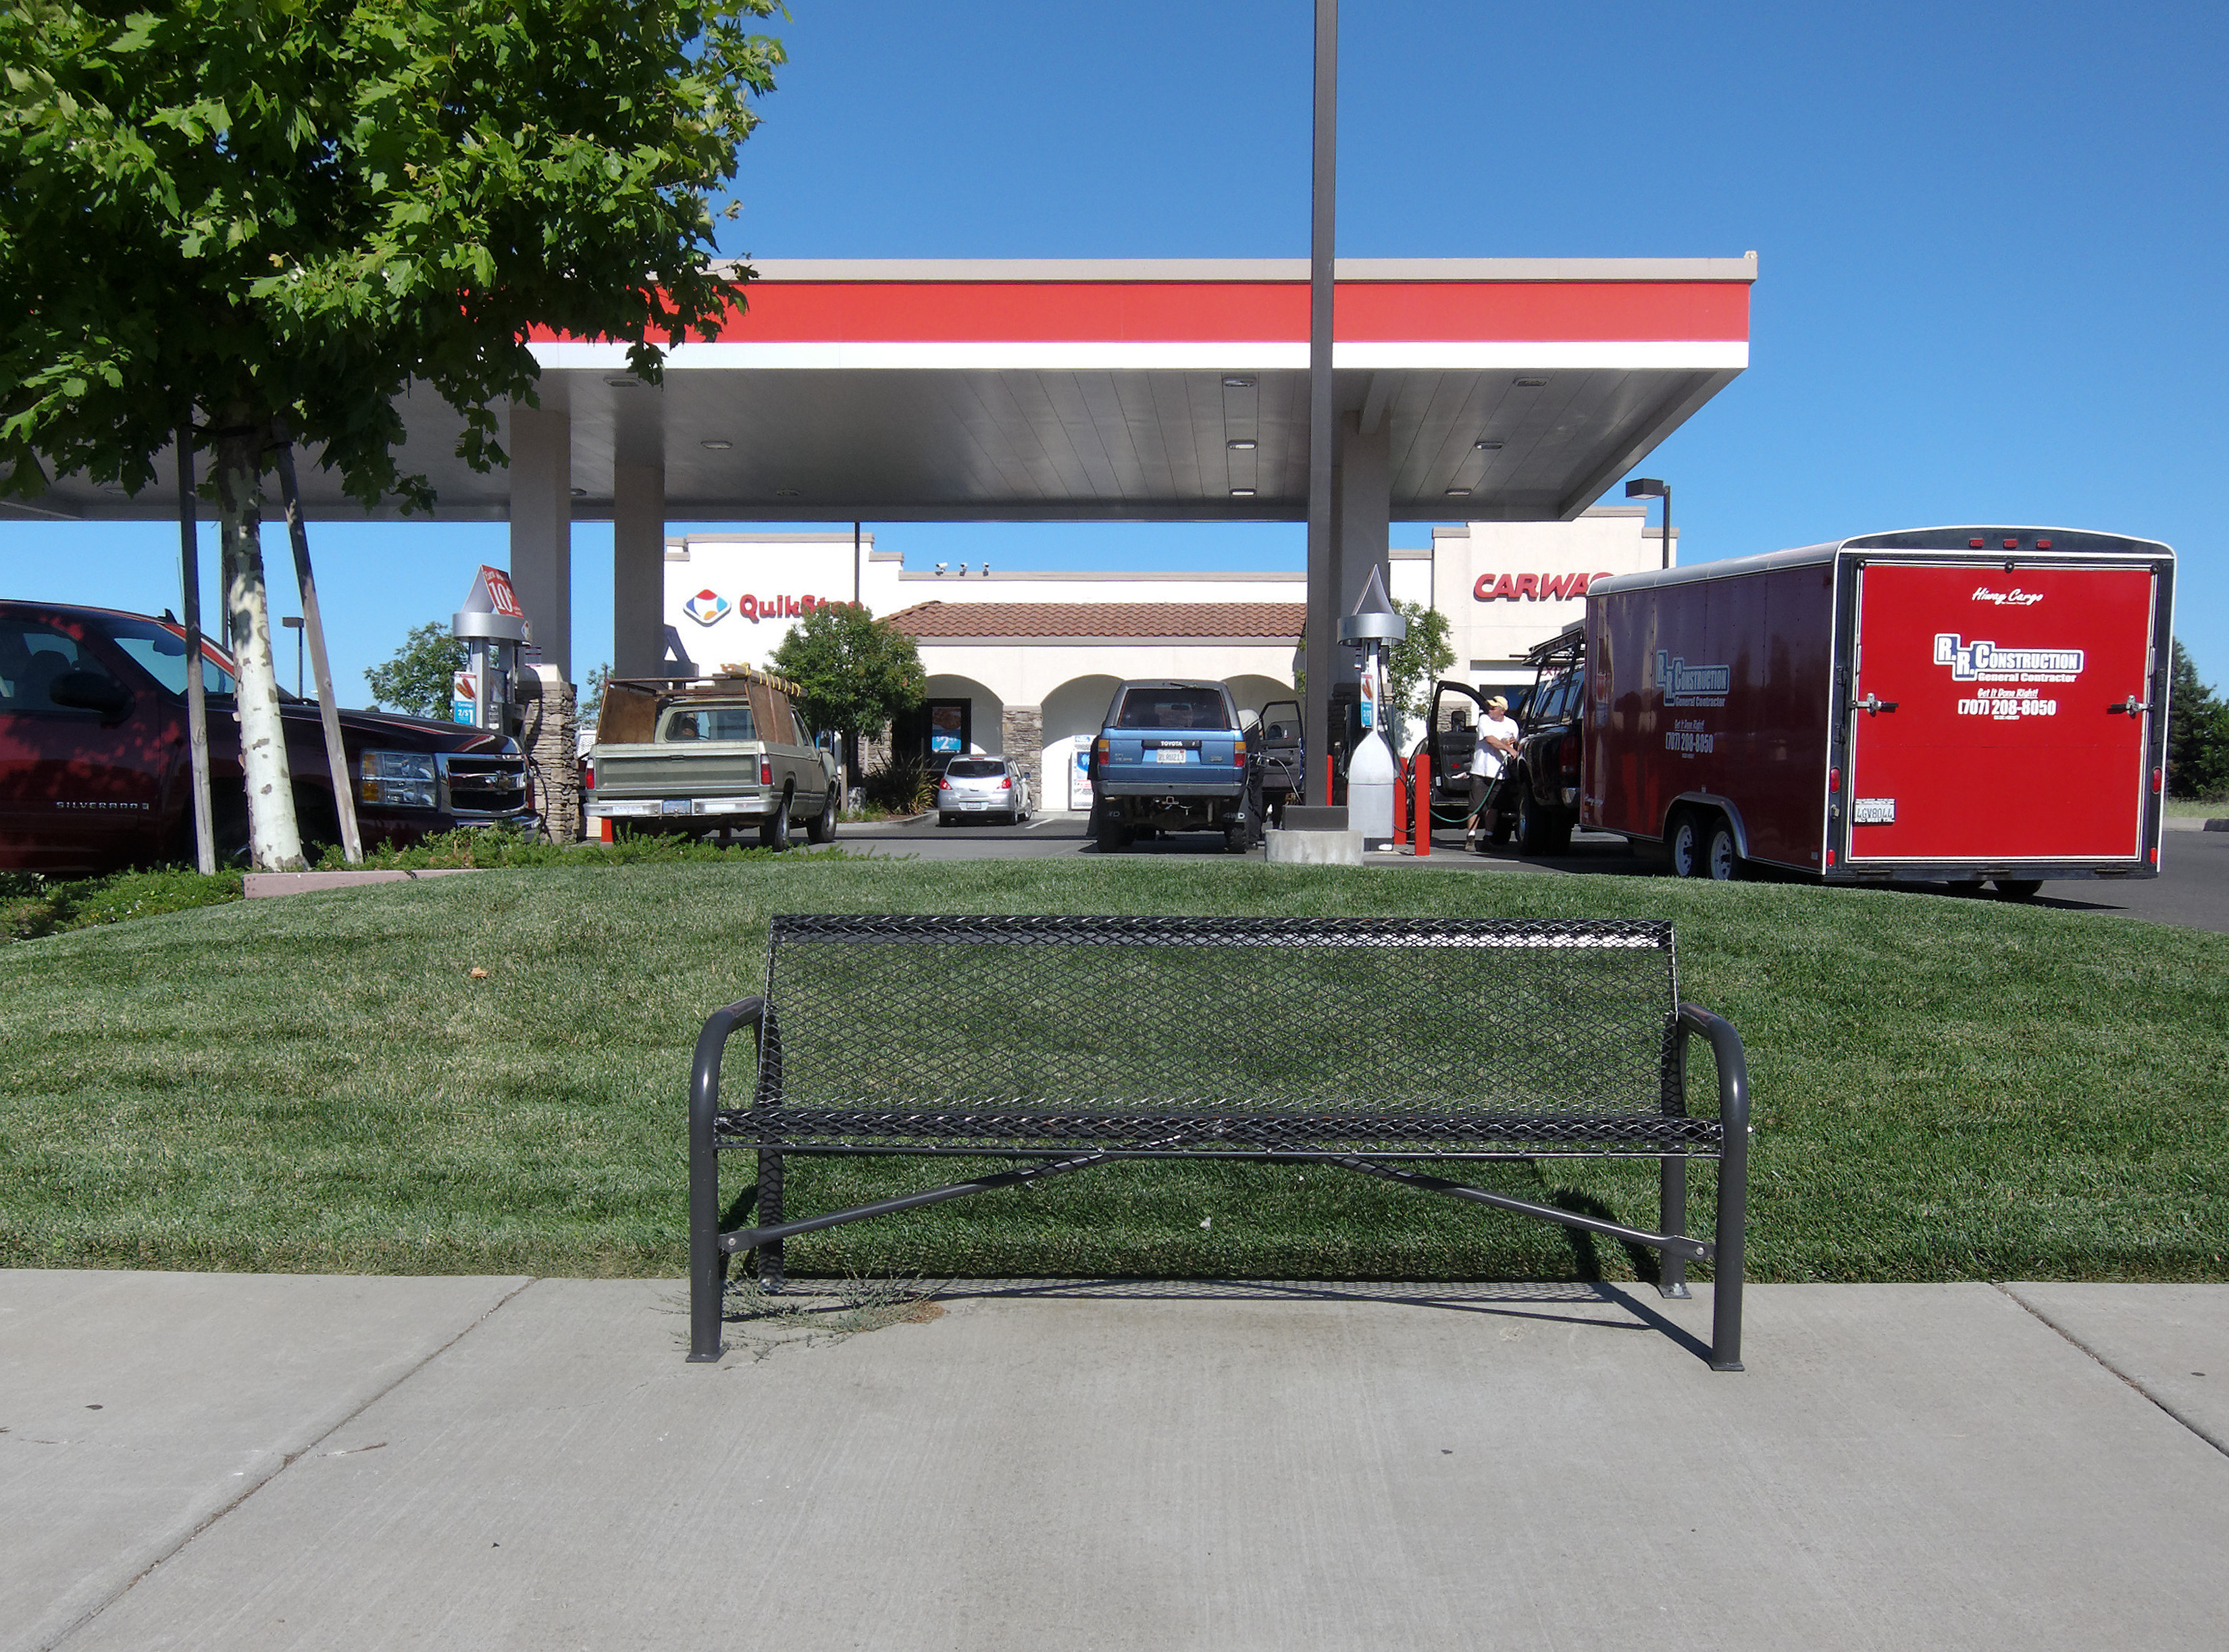
walking, bench, cars, gasstation, fuel, fillingstation, benchmonday, real estate